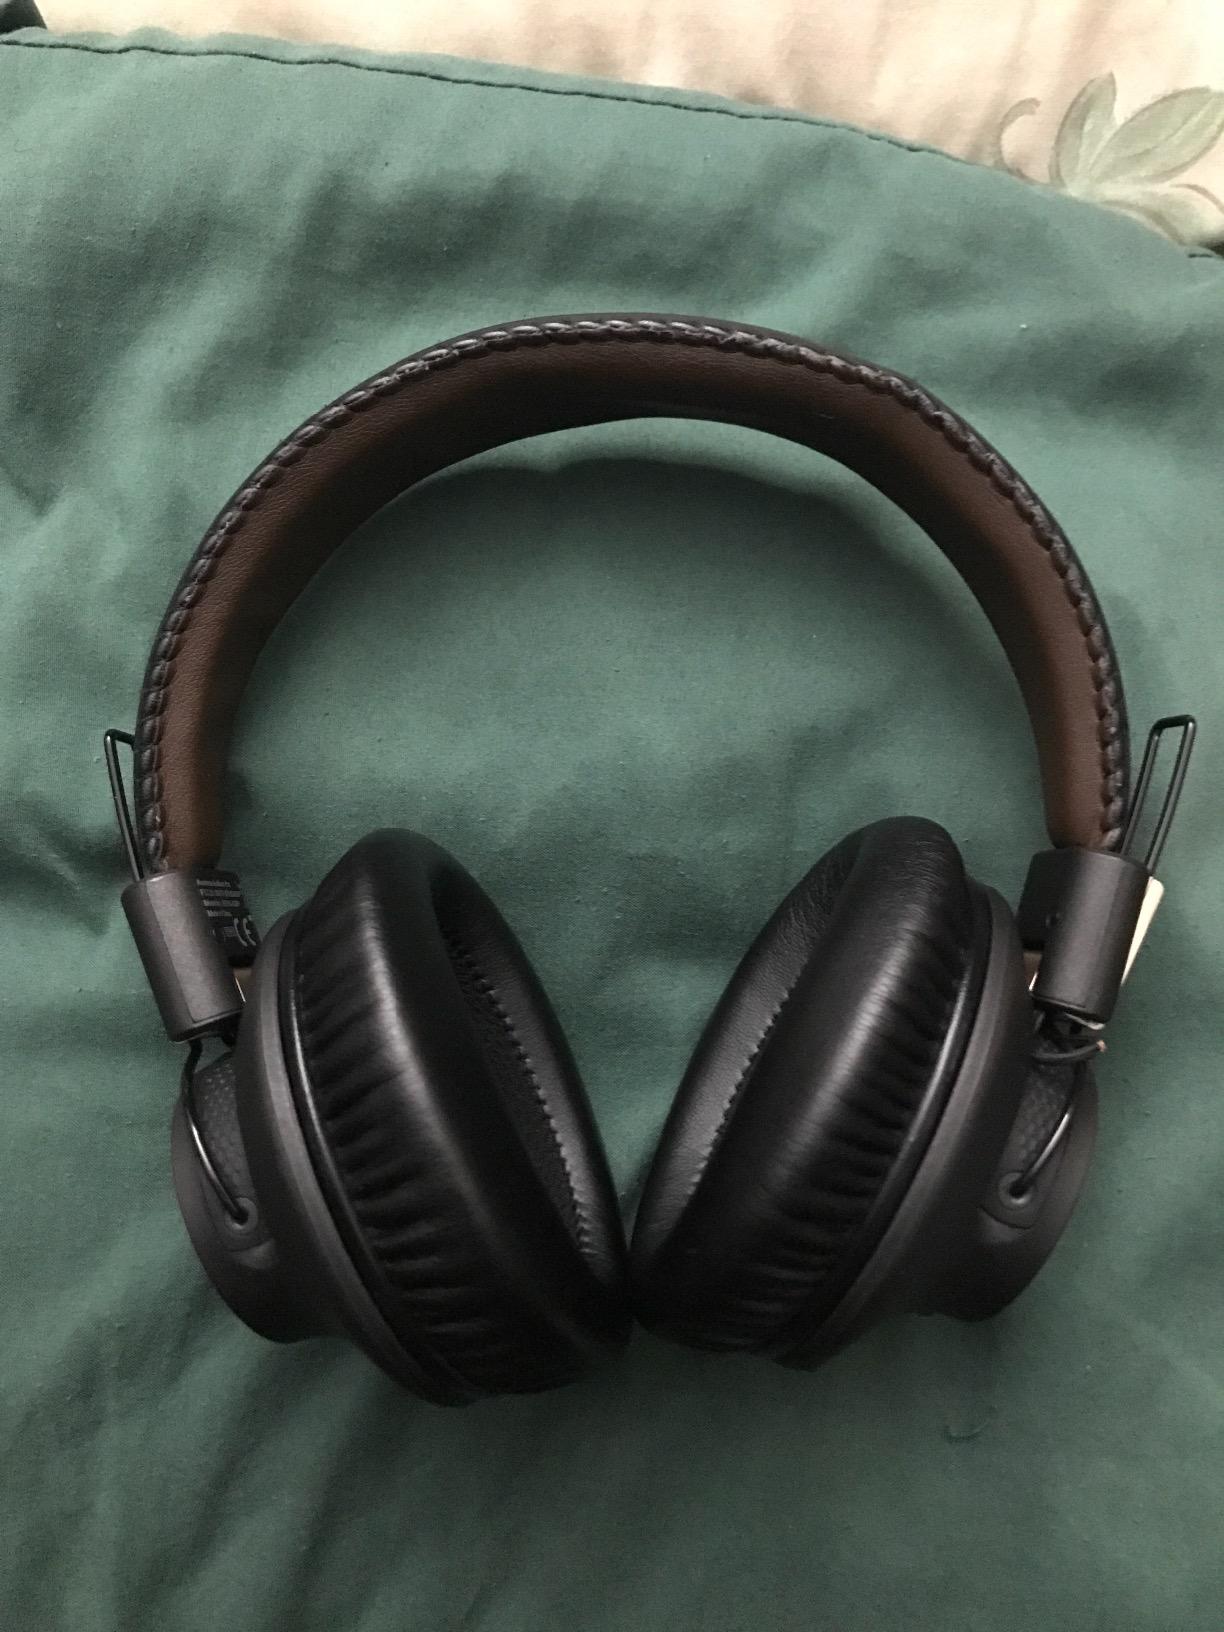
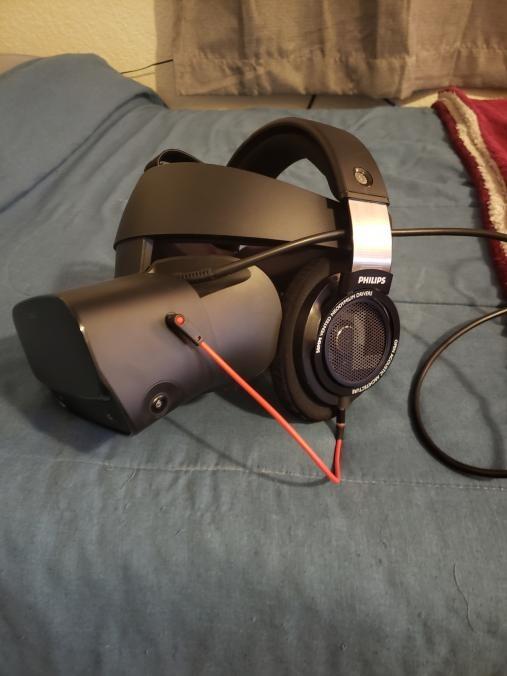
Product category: headphones
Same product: no